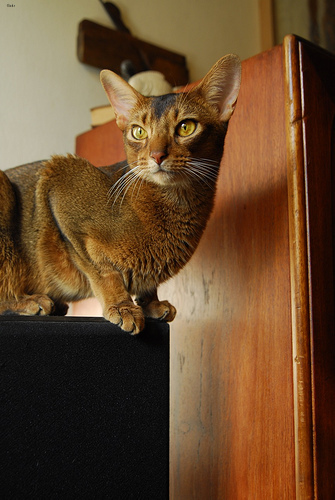
Breed: abyssinian